2008 Paradise Jam

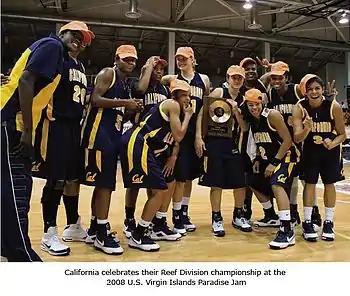
California team photo 2008, Paradise Jam winners

In the first round Iowa played Texas Tech. The halftime margin was two points in favor of Iowa, and they extended the lead to win the game 56–48. In the other game, 3rd-ranked California took on South Florida and won easily, 85–55. In the second round, South Florida took Iowa to overtime, then won 82–79 in overtime. California played Texas Tech and won 68–54. On the final day, South Florida beat Texas Tech to earn second place in the division with a 2–1 record. California easily beat Iowa 76–43 to go undefeated and win the 2008 Paradise Jam Championship (Reef). California's Ashley Walker won the Tournament MVP.